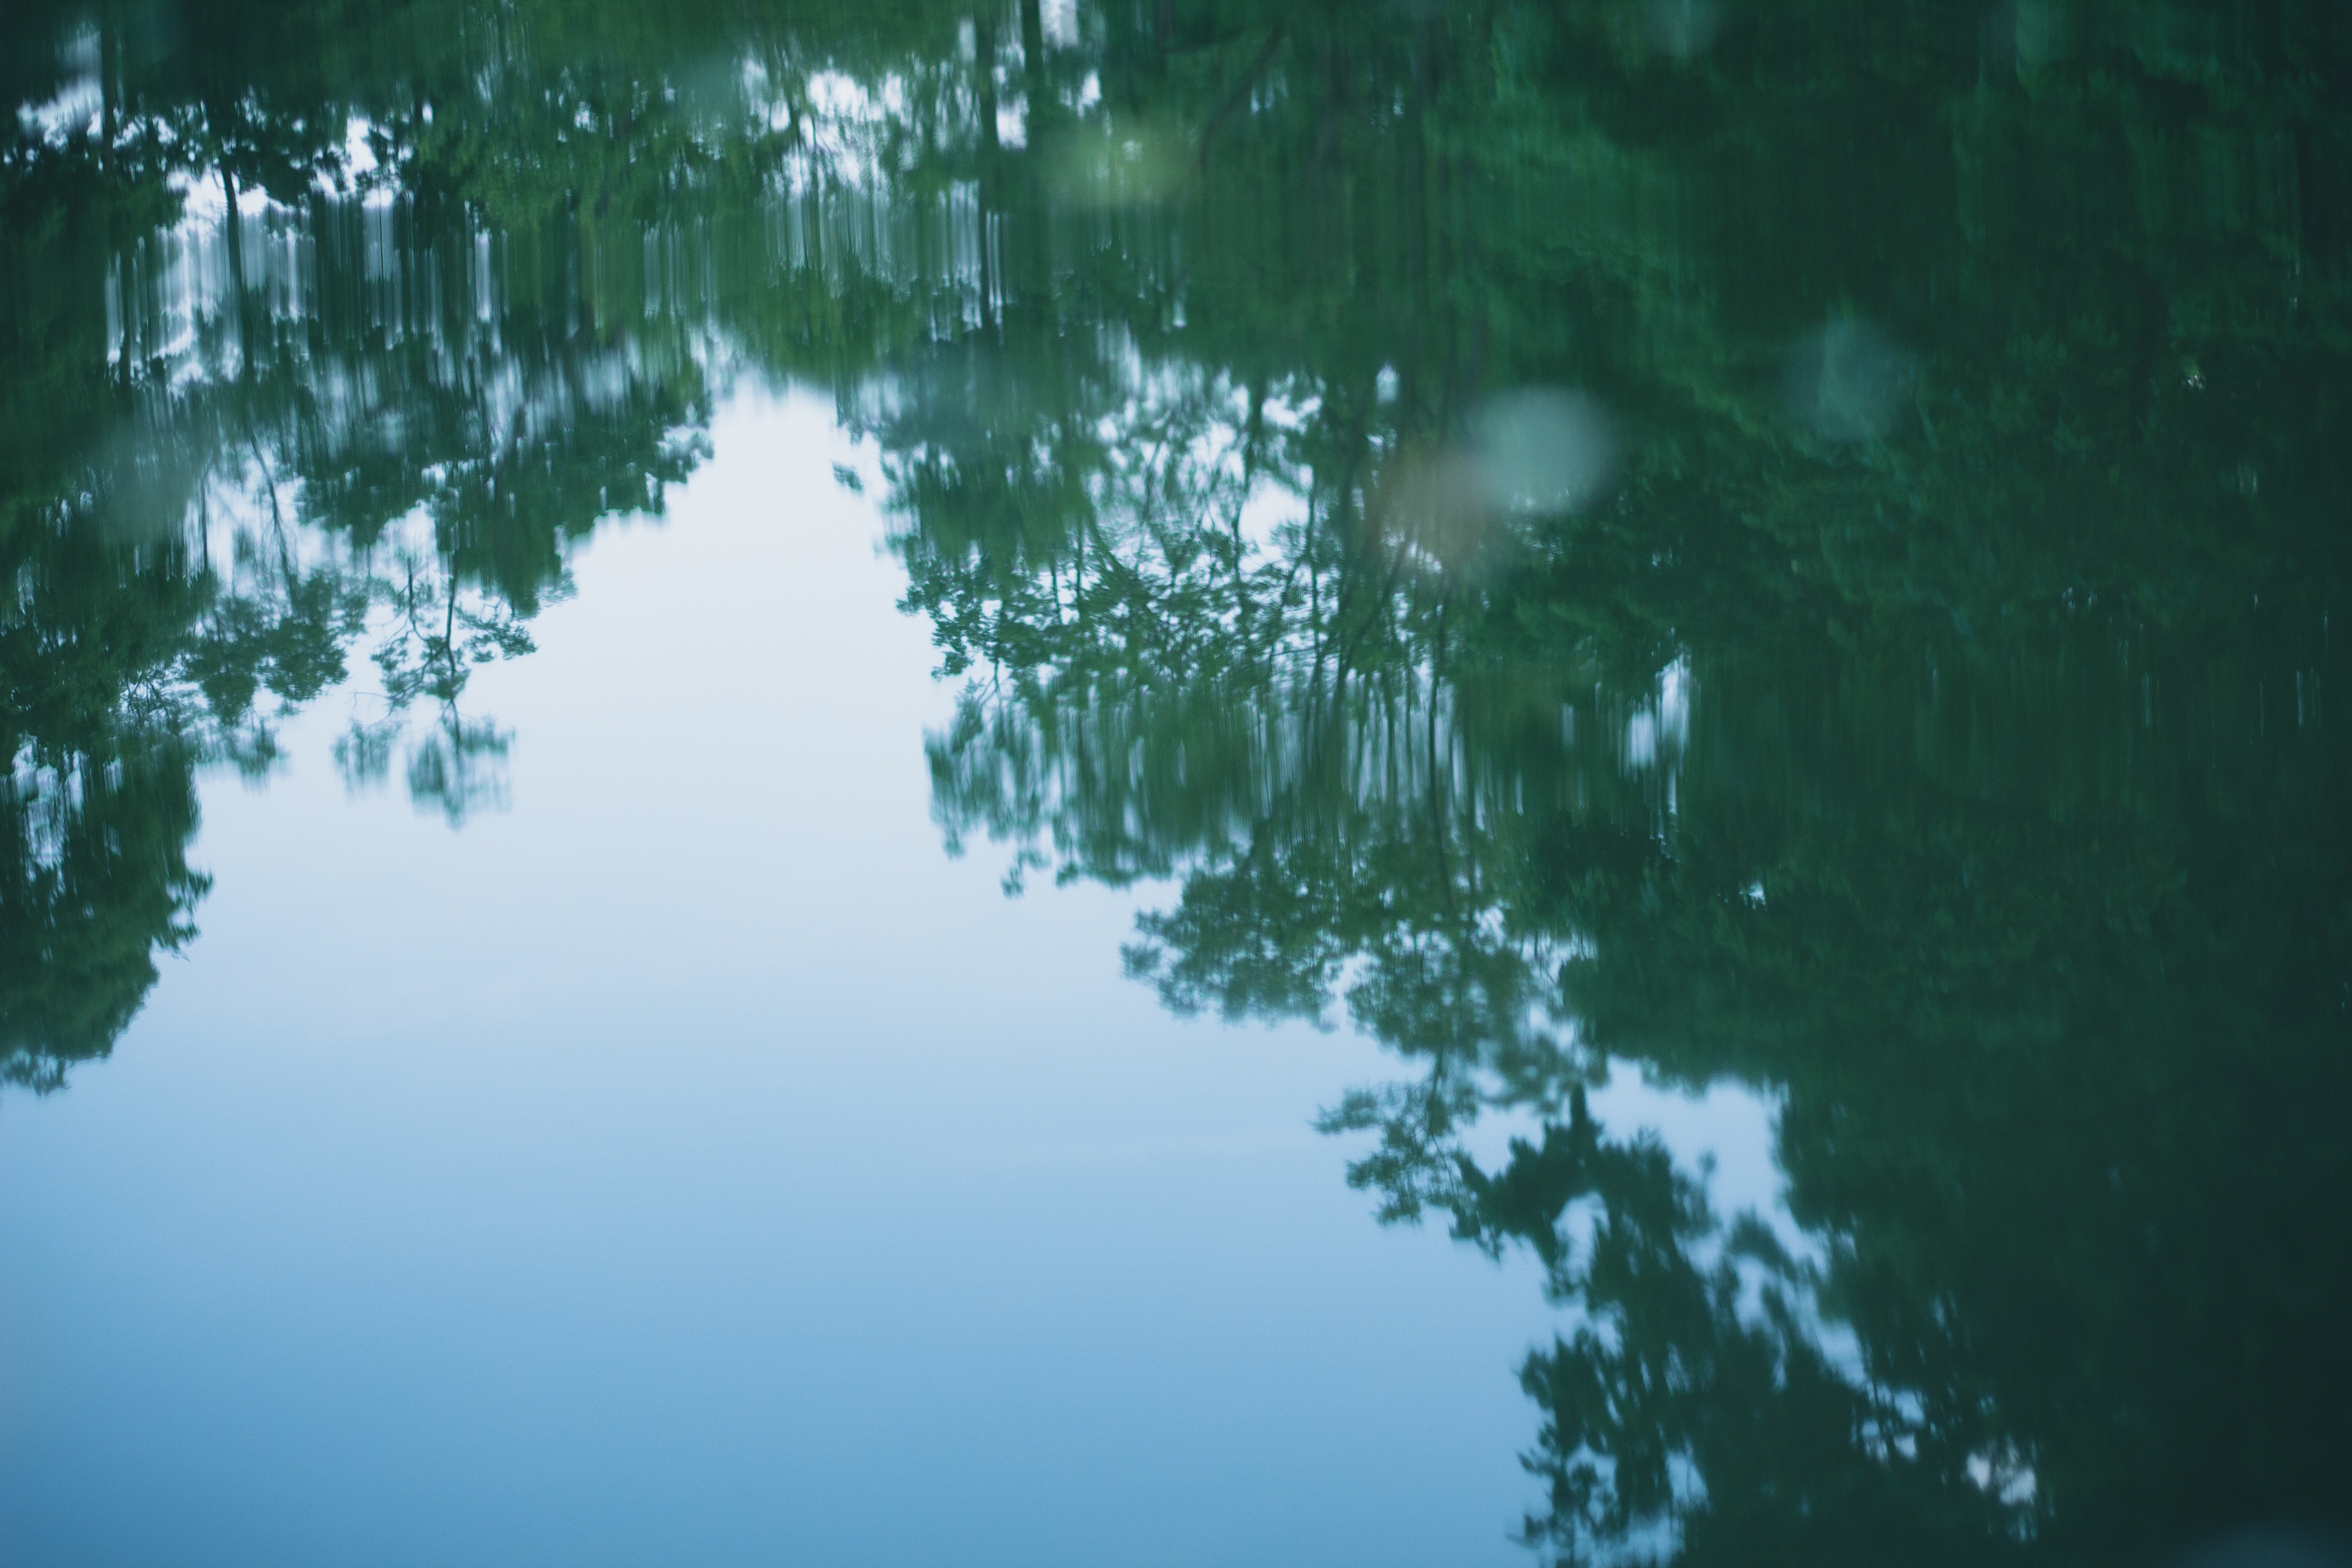
tree, water, nature, light, sunlight, morning, leaf, atmosphere, green, reflection, atmospheric phenomenon